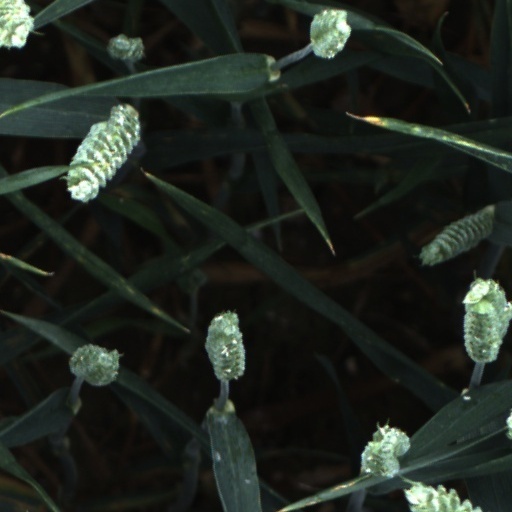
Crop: wheat